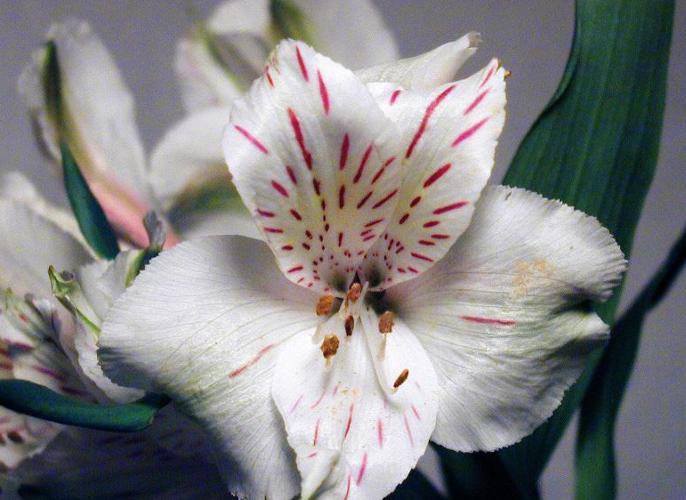
Label: peruvian lily